London

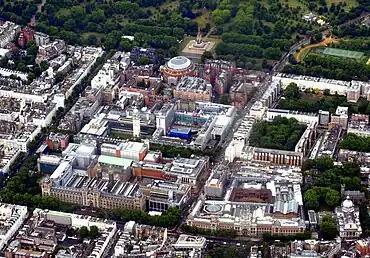
Aerial view of Albertopolis. The Albert Memorial, Royal Albert Hall, Royal Geographical Society, and Royal College of Art are visible near the top; Victoria and Albert Museum and Natural History Museum at the lower end; Imperial College, Royal College of Music, and Science Museum lying in between.

London is notorious for its traffic congestion; in 2009, the average speed of a car in the rush hour was recorded at . In 2003, a congestion charge was introduced to reduce traffic volumes in the city centre. With a few exceptions, motorists are required to pay to drive within a defined zone encompassing much of central London. Motorists who are residents of the defined zone can buy a greatly reduced season pass. Over the course of several years, the average number of cars entering the centre of London on a weekday was reduced from 195,000 to 125,000. The zebra crossing, the world's first marked pedestrian crossing, appear across London; they were developed and trialled by the Ministry of Transport in 1949 due to the increase in car traffic after the Second Worid War before the first was officially installed in 1951.